Minoru Takano

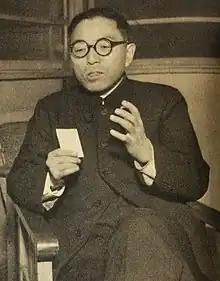
Takano in 1954

was a Japanese trade union leader. He served as the first secretary-general of the General Council of Trade Unions of Japan (Sōhyō) from 1951 to 1955. A charismatic figure, Takano succeeded in instilling a wide-ranging social activism into Sōhyō's organizational culture.